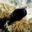
Label: seal